DeForest, Wisconsin

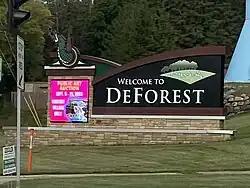
DeForest welcome sign

Walgreens Distribution Center – A major logistics hub serving the regional supply chain.